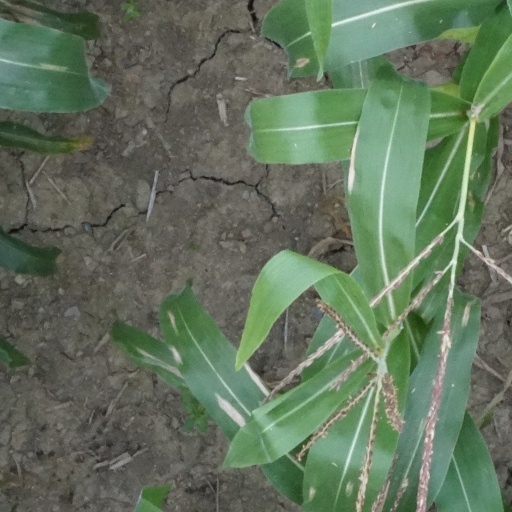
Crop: maize; corn